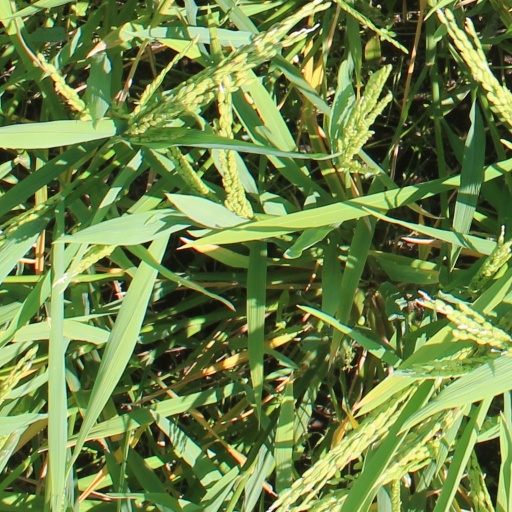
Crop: rice